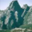
Label: mountain